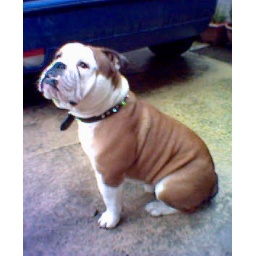
I had to throw stones over the wall to make him pose for this shot.